Hippocampus anatomy

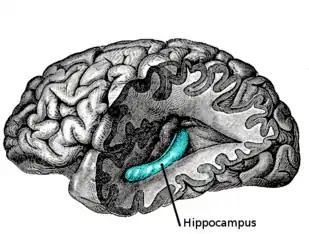
Hippocampus in the human brain

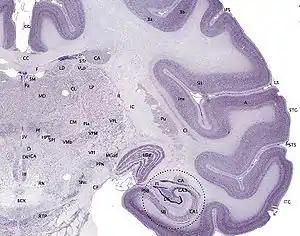
Nissl-stained coronal section of the brain of a macaque monkey, showing hippocampal formation and subfields (circled)

Hippocampus anatomy describes the physical aspects and properties of the hippocampus, a neural structure in the medial temporal lobe of each cerebral hemisphere of the brain. It has a distinctive, curved shape that has been likened to the sea-horse creature of Greek mythology, and the ram's horns of Amun in Egyptian mythology. The general layout holds across the full range of mammals, although the details vary. For example, in the rat, the two hippocampi look similar to a pair of bananas, joined at the stems. In humans and other primates, the portion of the hippocampus near the base of the temporal lobe is much broader than the part at the top. Due to the three-dimensional curvature of the hippocampus, two-dimensional sections are commonly presented. Neuroimaging can show a number of different shapes, depending on the angle and location of the cut.